Austere Human Missions to Mars

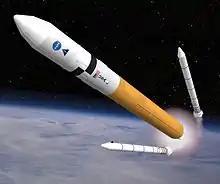
Ares V

Technologically and financially the concept remains conservative, with both peak yearly and total funding to be less than the ISS up to the first mission. The plan would use standardized systems to launch a crew of 4 every four years, but accomplish the same major goals as DRA 5.0, which included a crew of six.